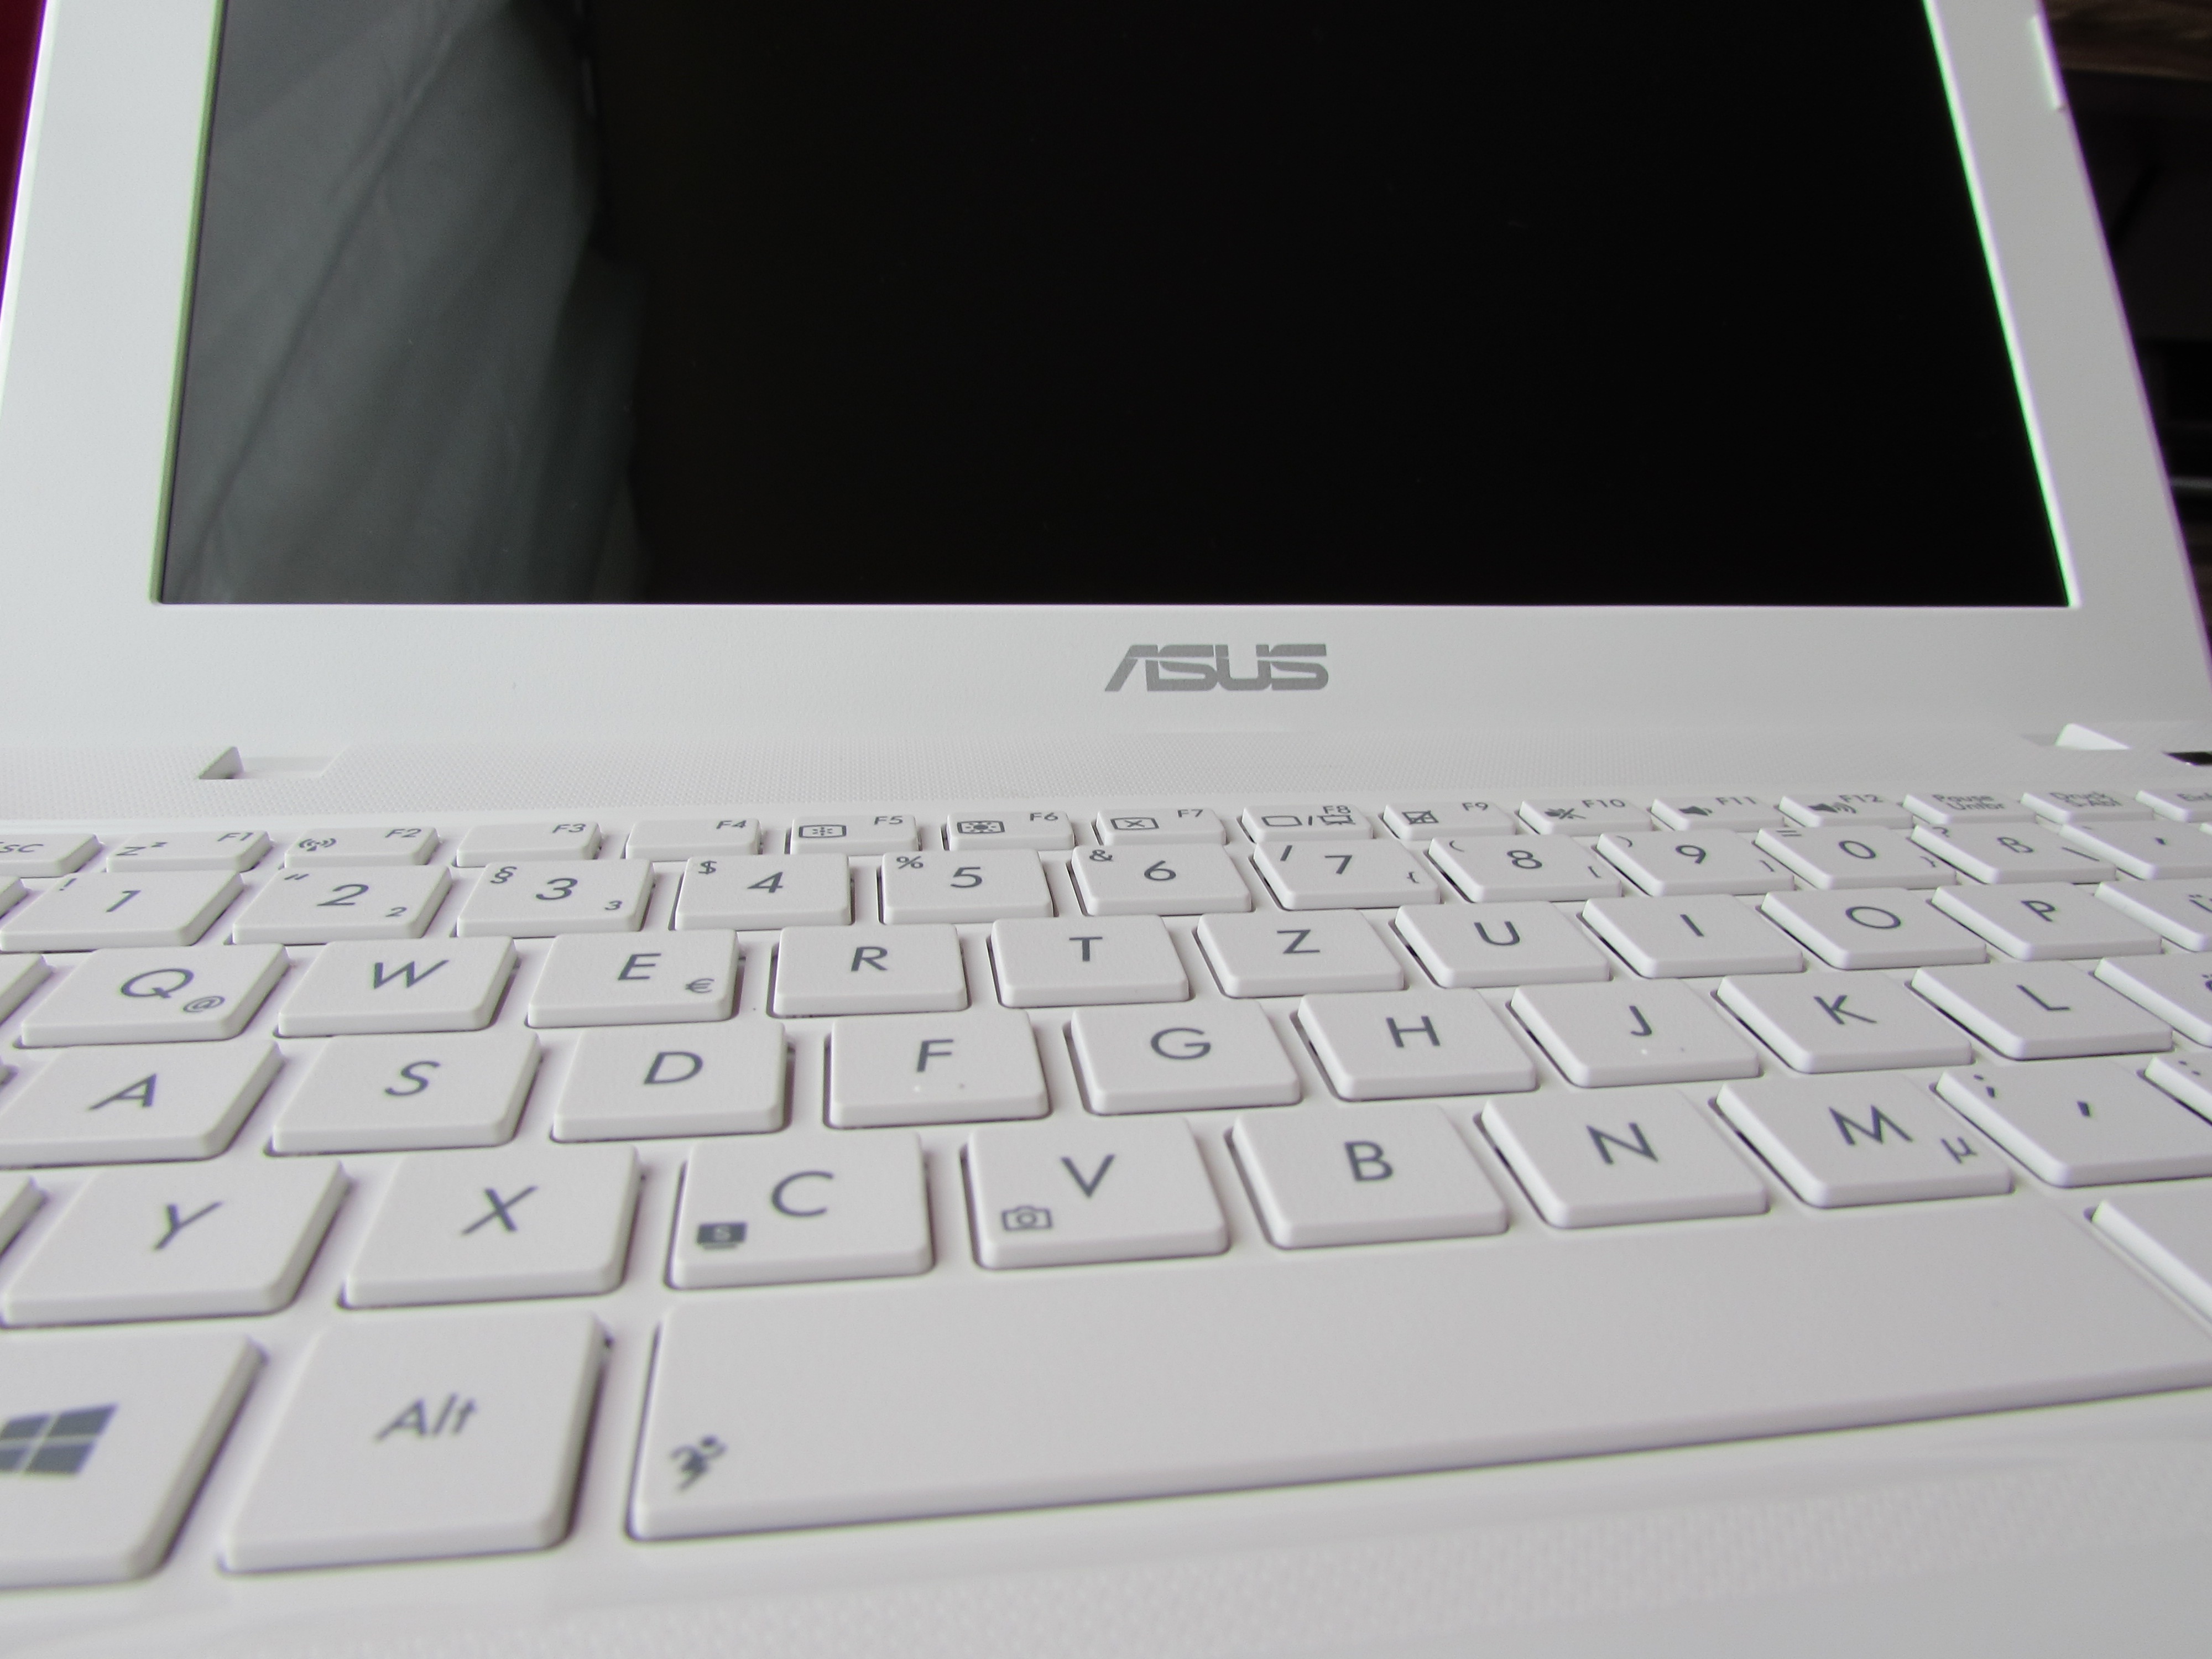
laptop, notebook, computer, keyboard, technology, white, blogging, home office, programming, keys, pc, it, multimedia, asus, portable, computer keyboard, computer science, netbook, personal computer, electronic device, computer hardware, musical keyboard, laptop replacement keyboard